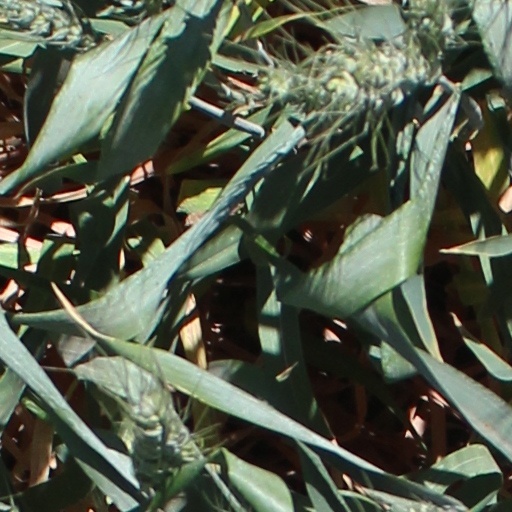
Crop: wheat